Wotton railway station (Brill Tramway)

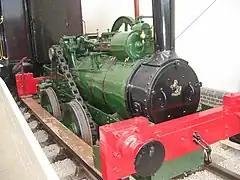
small green steam locomotive

From 1872 to 1894 the station was served by two passenger trains per day in each direction, and from 1895 to 1899 the number was increased to three per day. Following the 1899 transfer of services to the Metropolitan Railway, the station was served by four trains per day until closure in 1935. Limited by poor quality locomotives and ungraded, cheaply laid track which followed the contours of the hills, and stopping at three intermediate stations between Wood Siding and Quainton Road to pick up and set down goods, passengers and livestock, trains ran very slowly; in 1887 trains took between 35 and 45 minutes to travel from Wotton to Brill, and around an hour from Wotton to the junction station with the main line at Quainton Road.